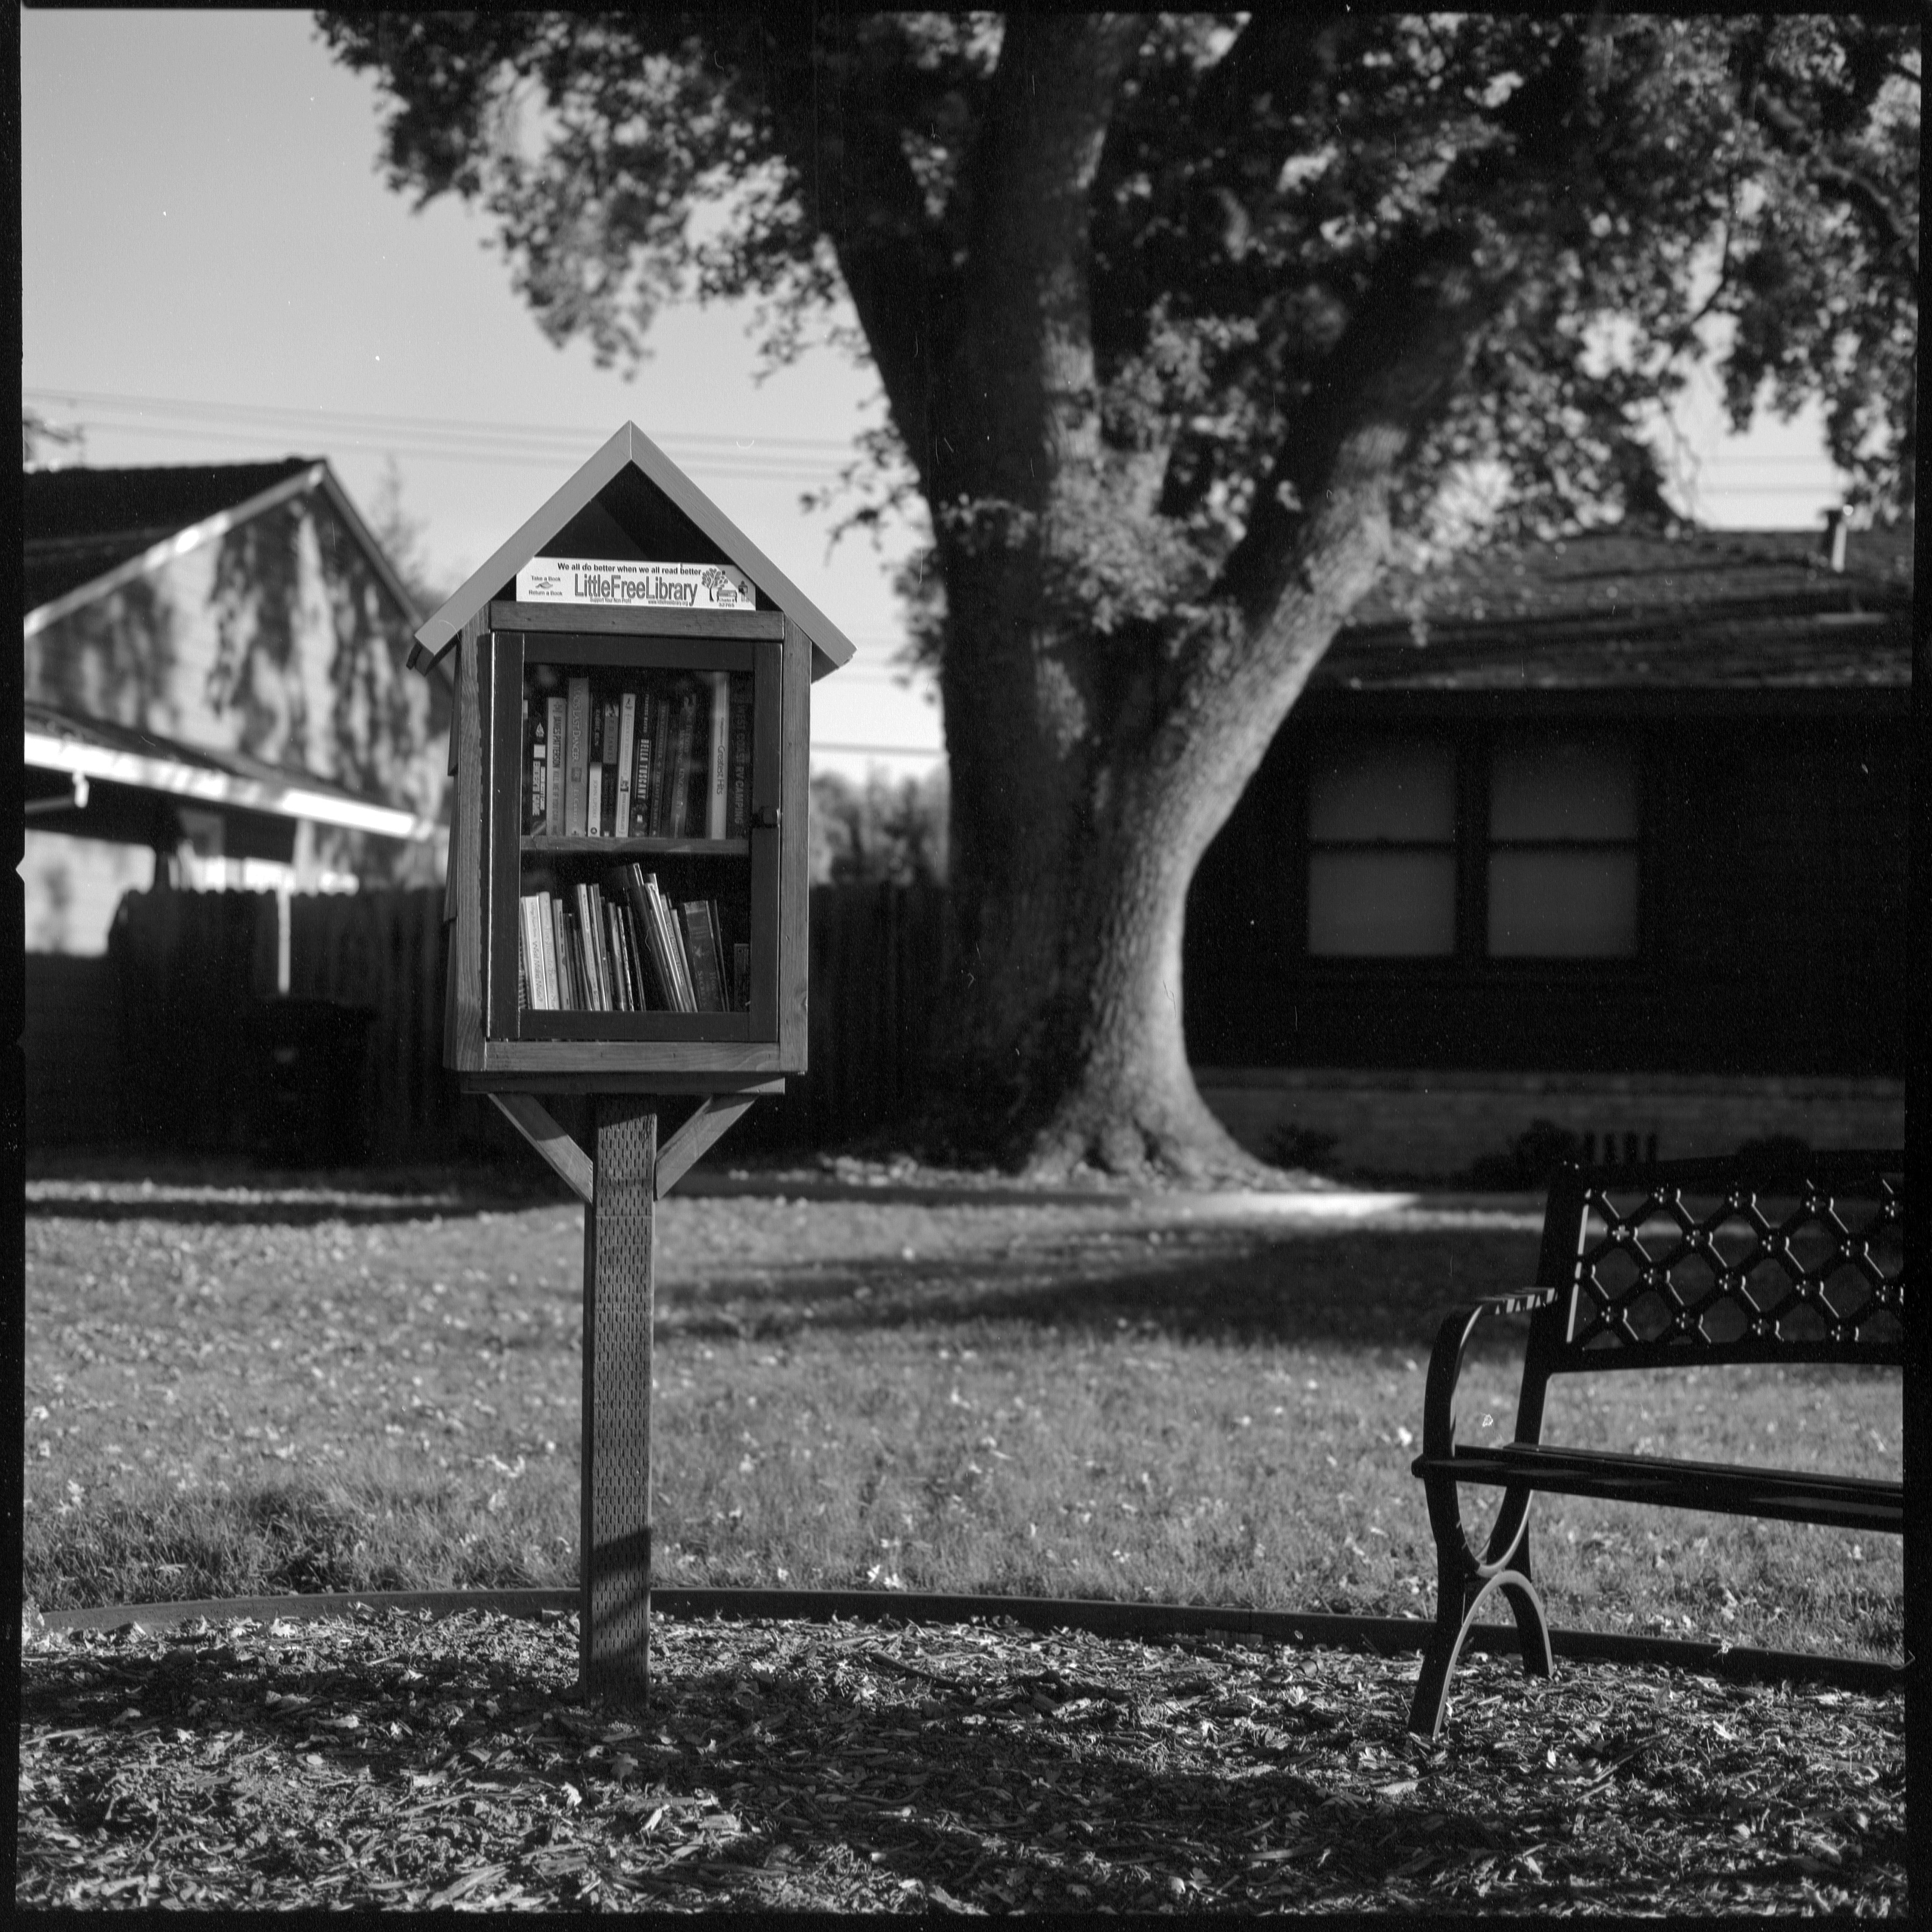
light, black and white, white, night, photography, house, home, film, neighborhood, darkness, black, monochrome, lighting, library, photograph, hasselblad, randomactsofkindness, monochrome photography, film noir